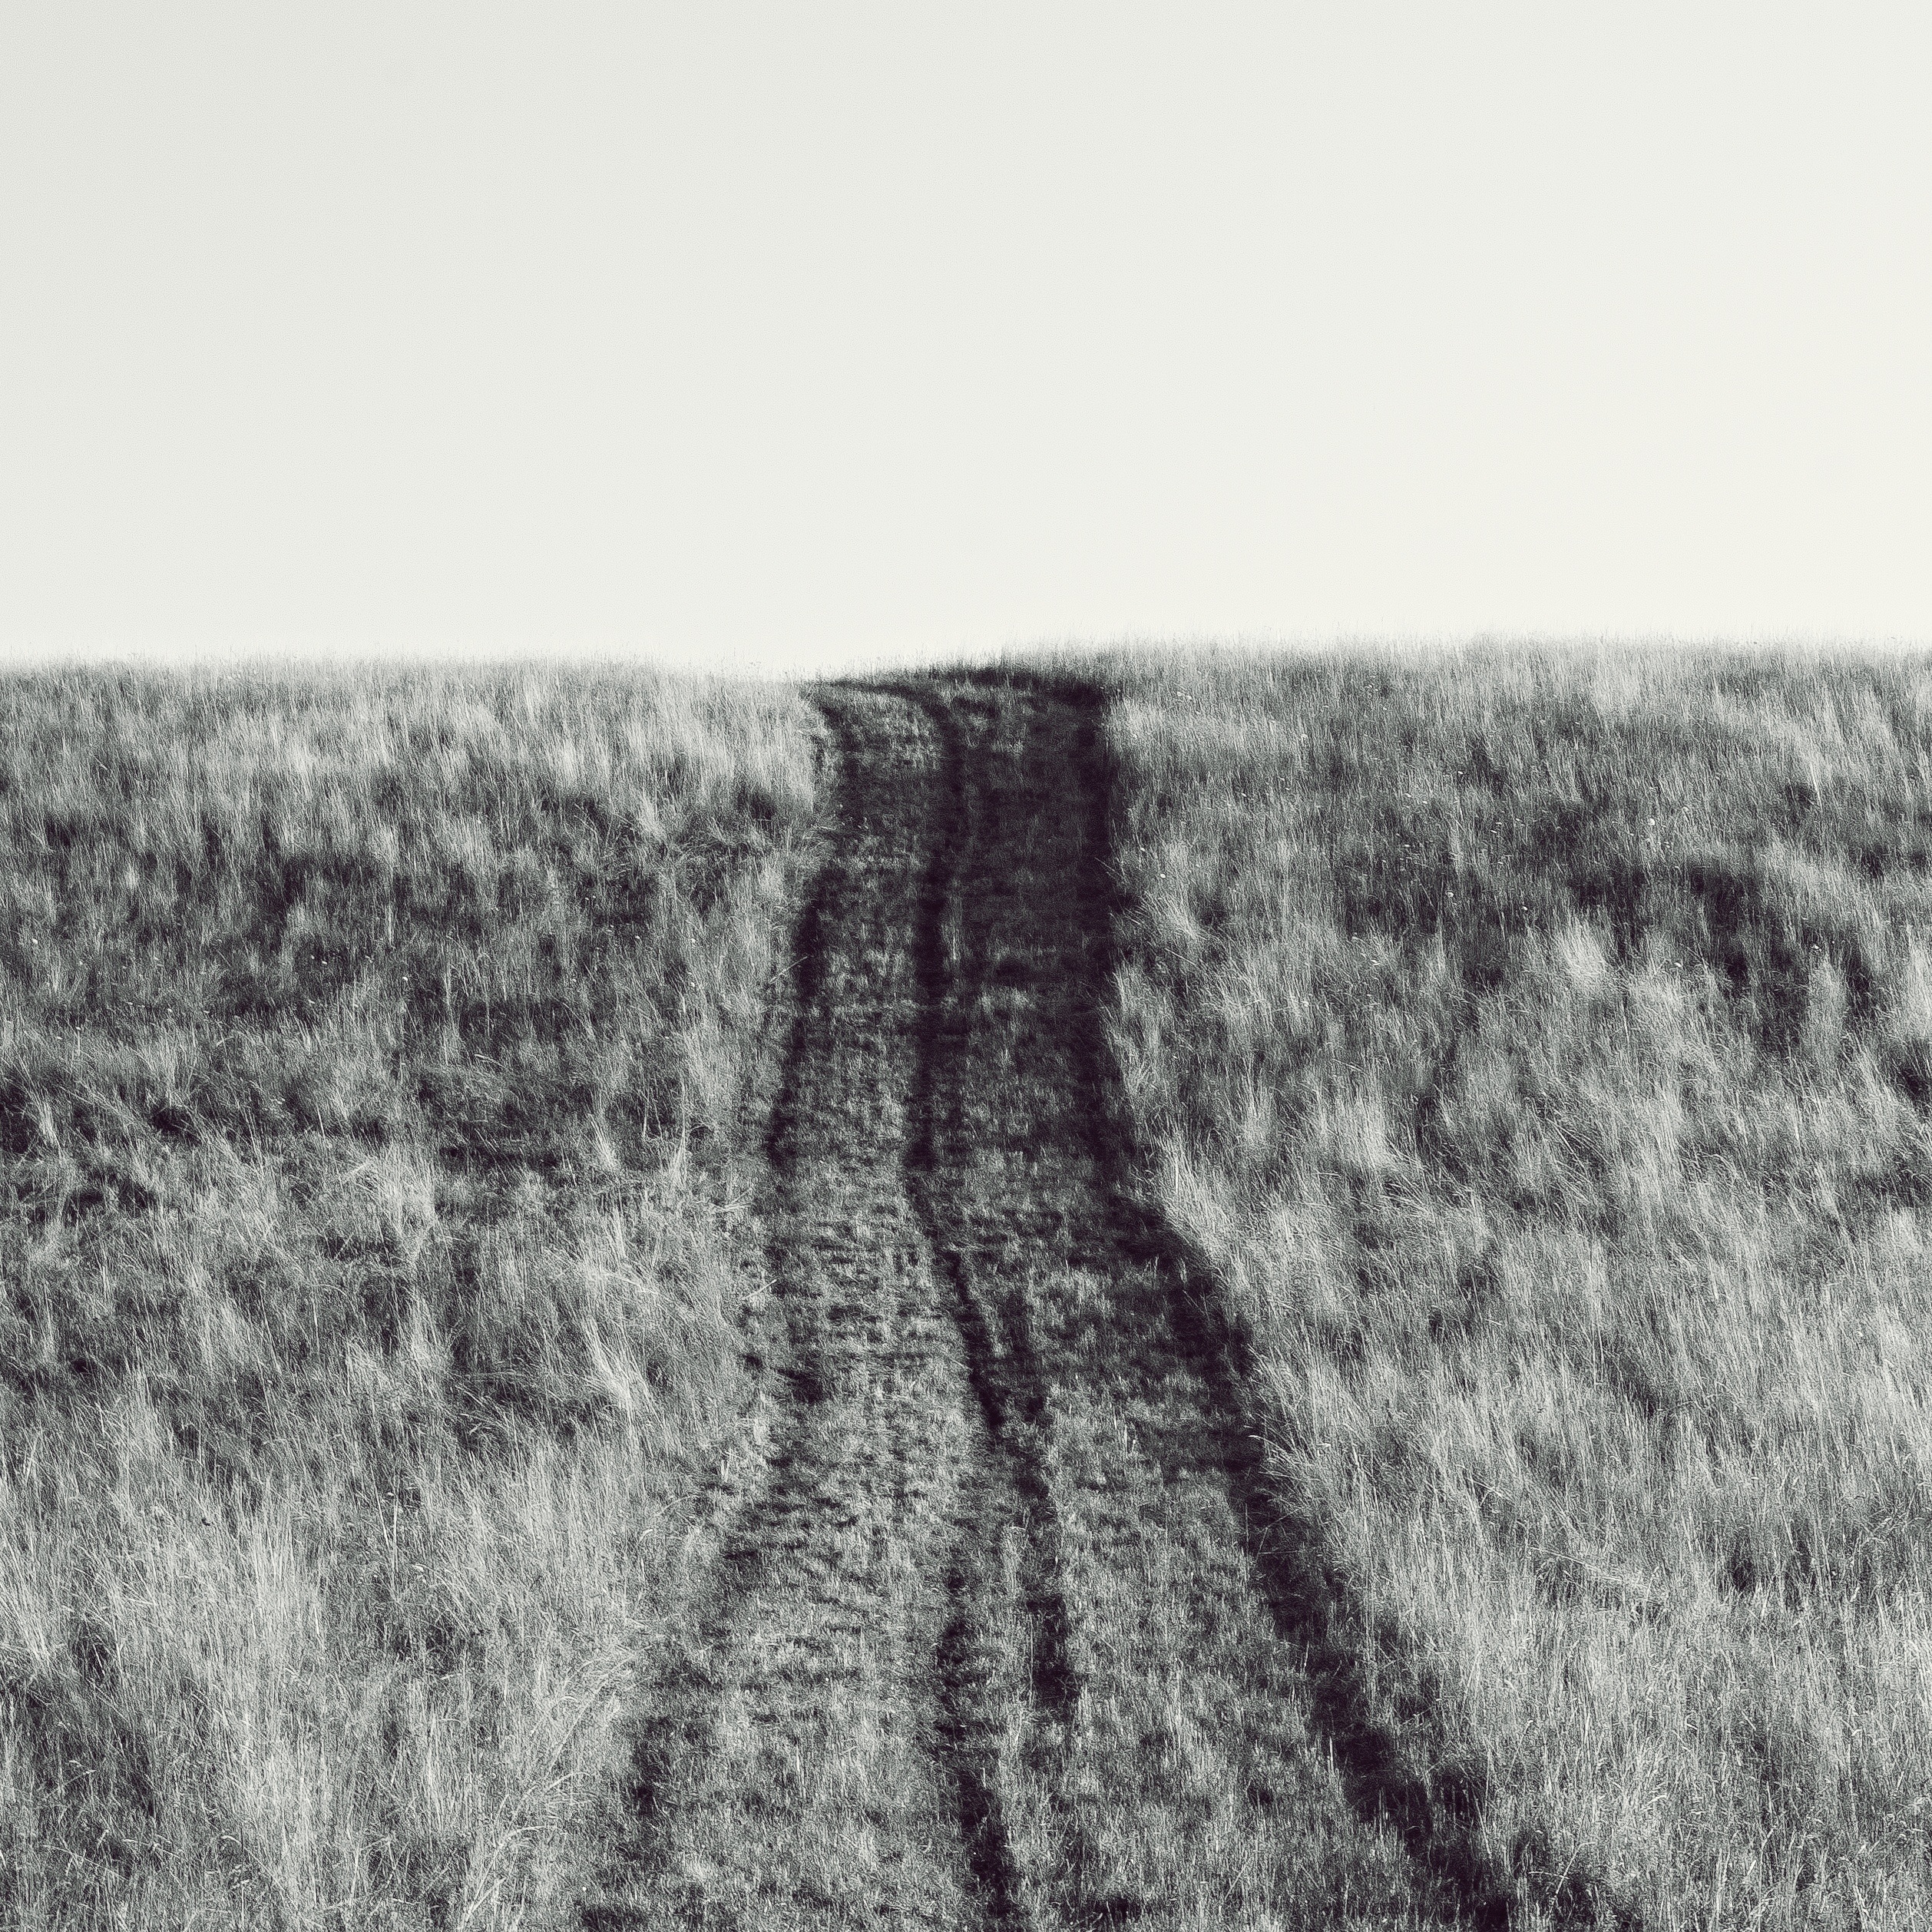
path, sand, rock, horizon, snow, black and white, photography, meadow, texture, wind, line, soil, monochrome, terrain, badlands, habitat, shape, tundra, monochrome photography